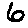
Label: 6